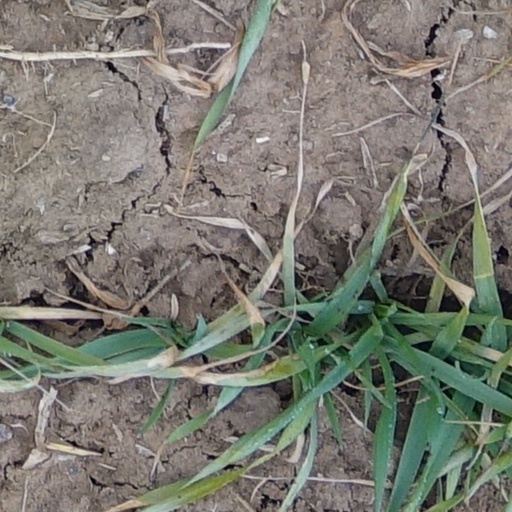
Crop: wheat